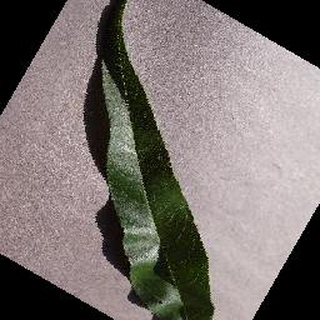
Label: healthy_peach